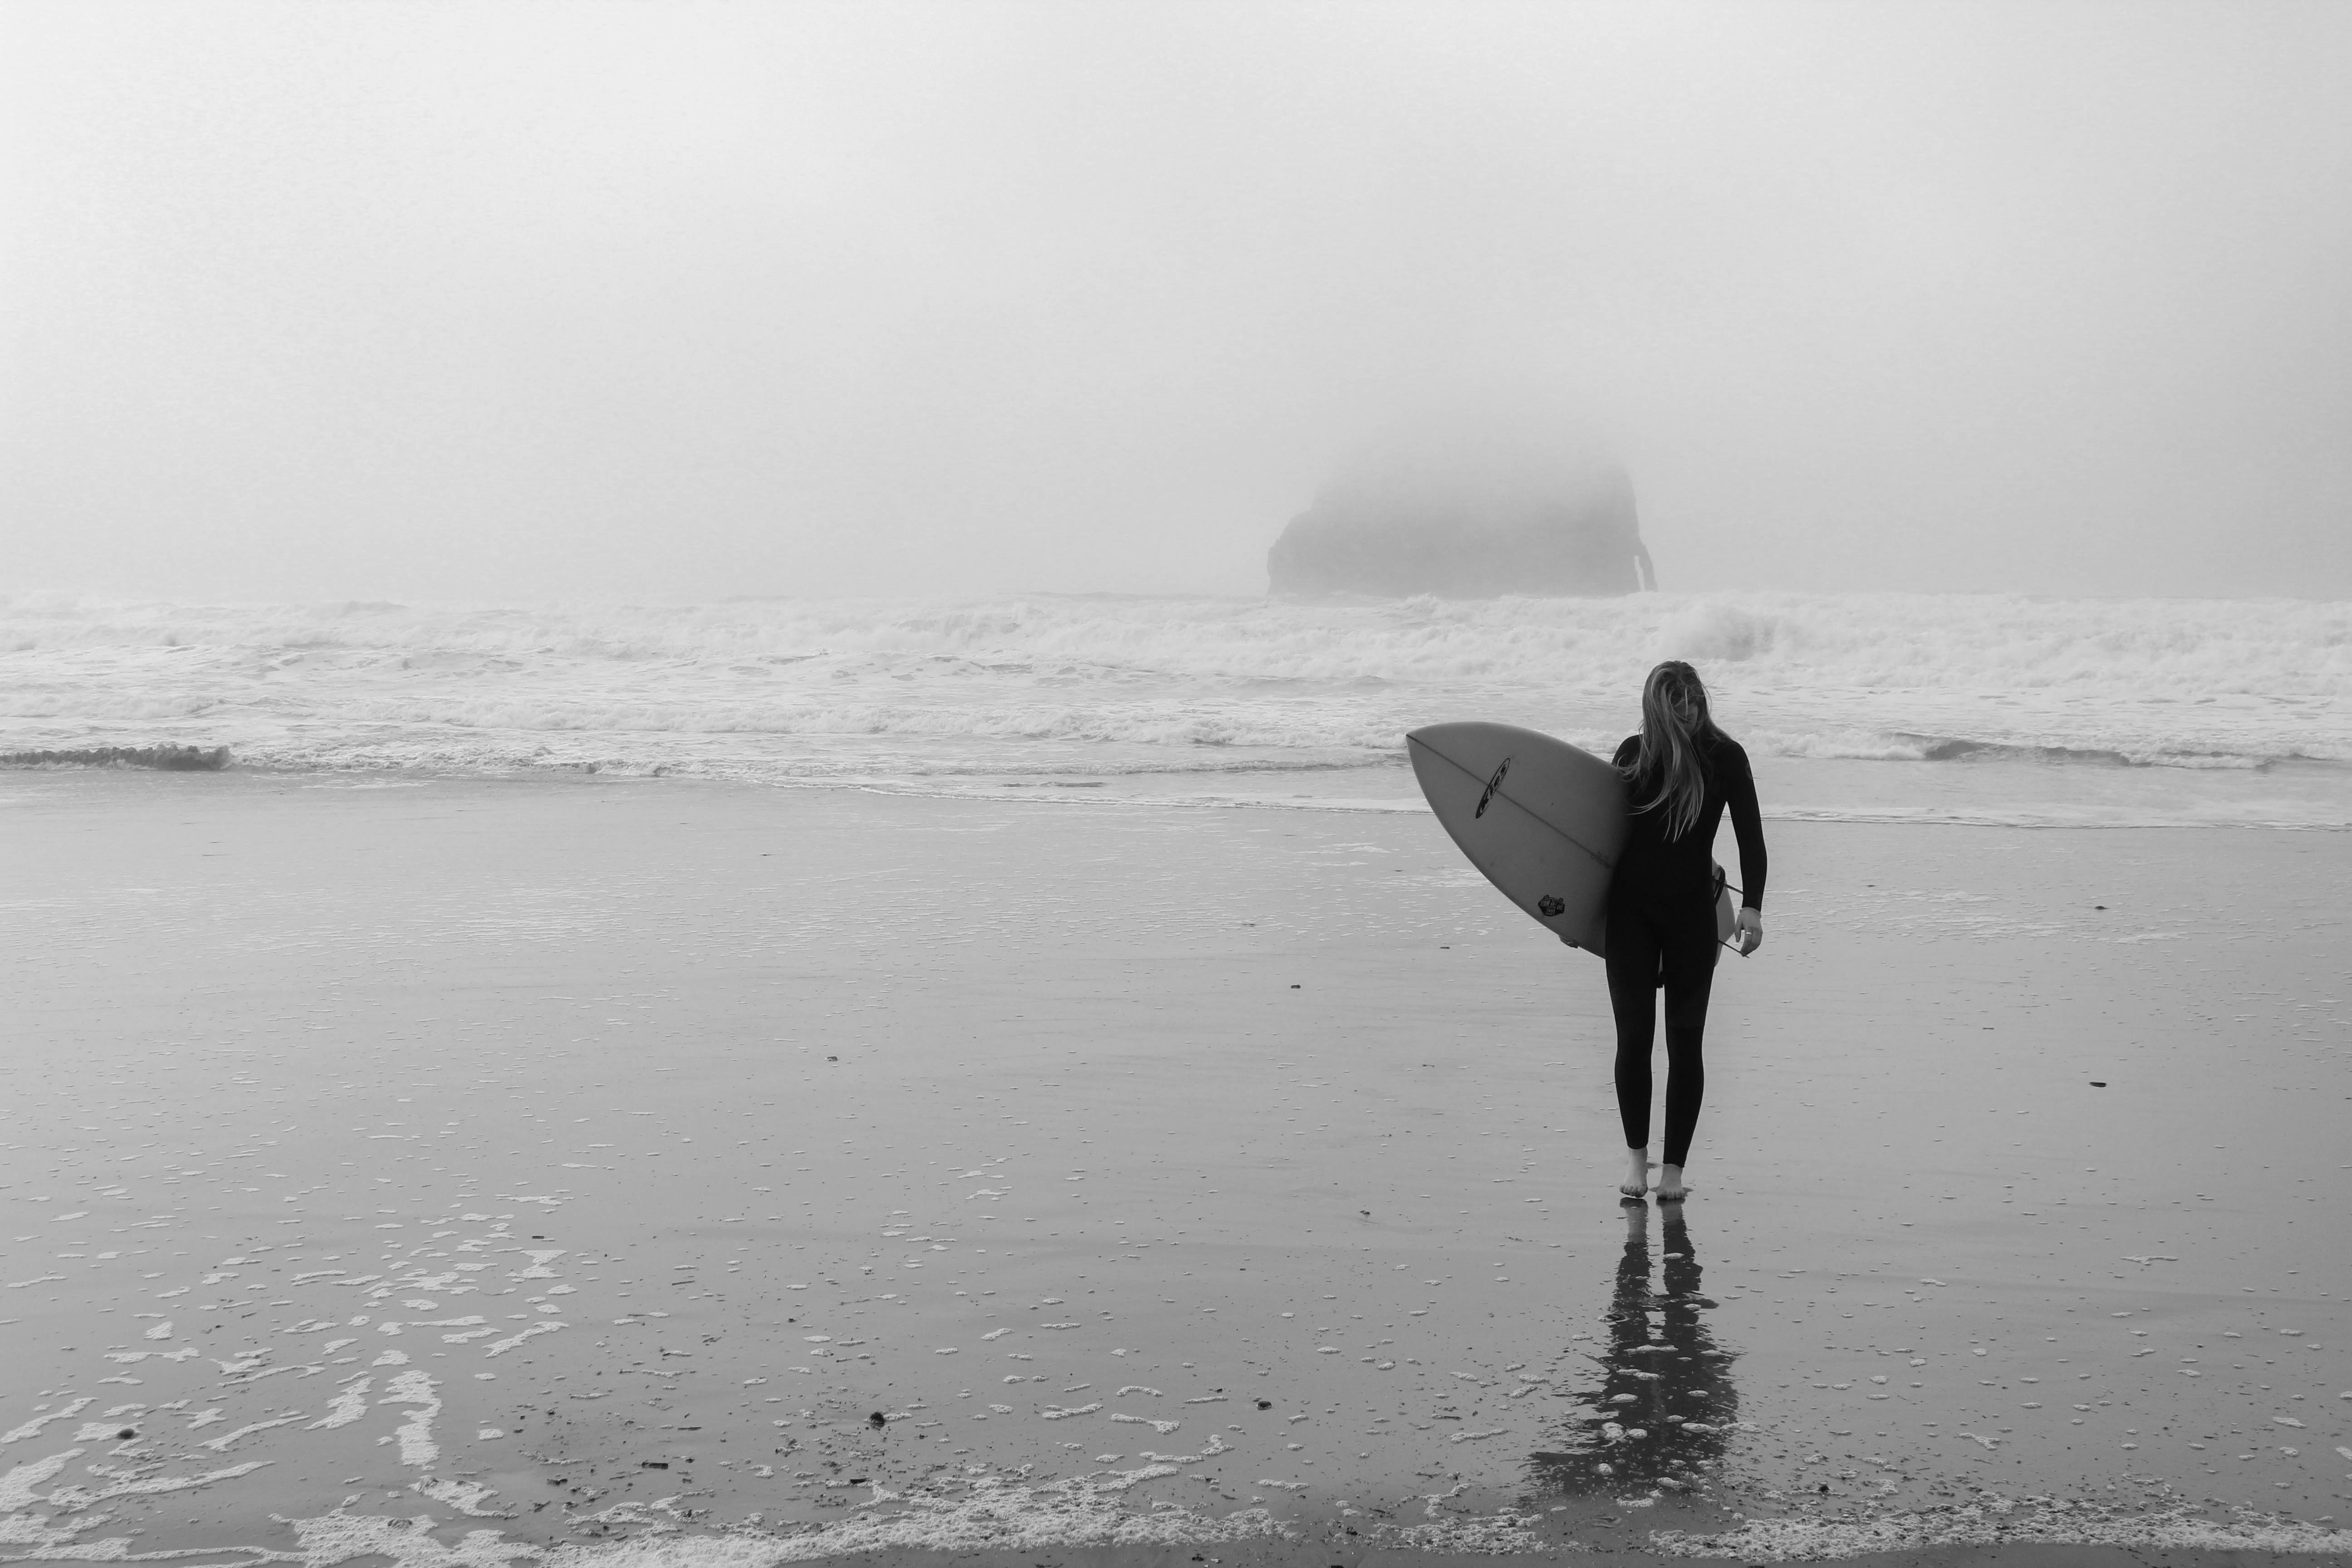
beach, sea, coast, water, sand, ocean, snow, winter, black and white, white, shore, wave, surfing, weather, monochrome, body of water, monochrome photography, atmospheric phenomenon, wind wave, surfing equipment and supplies